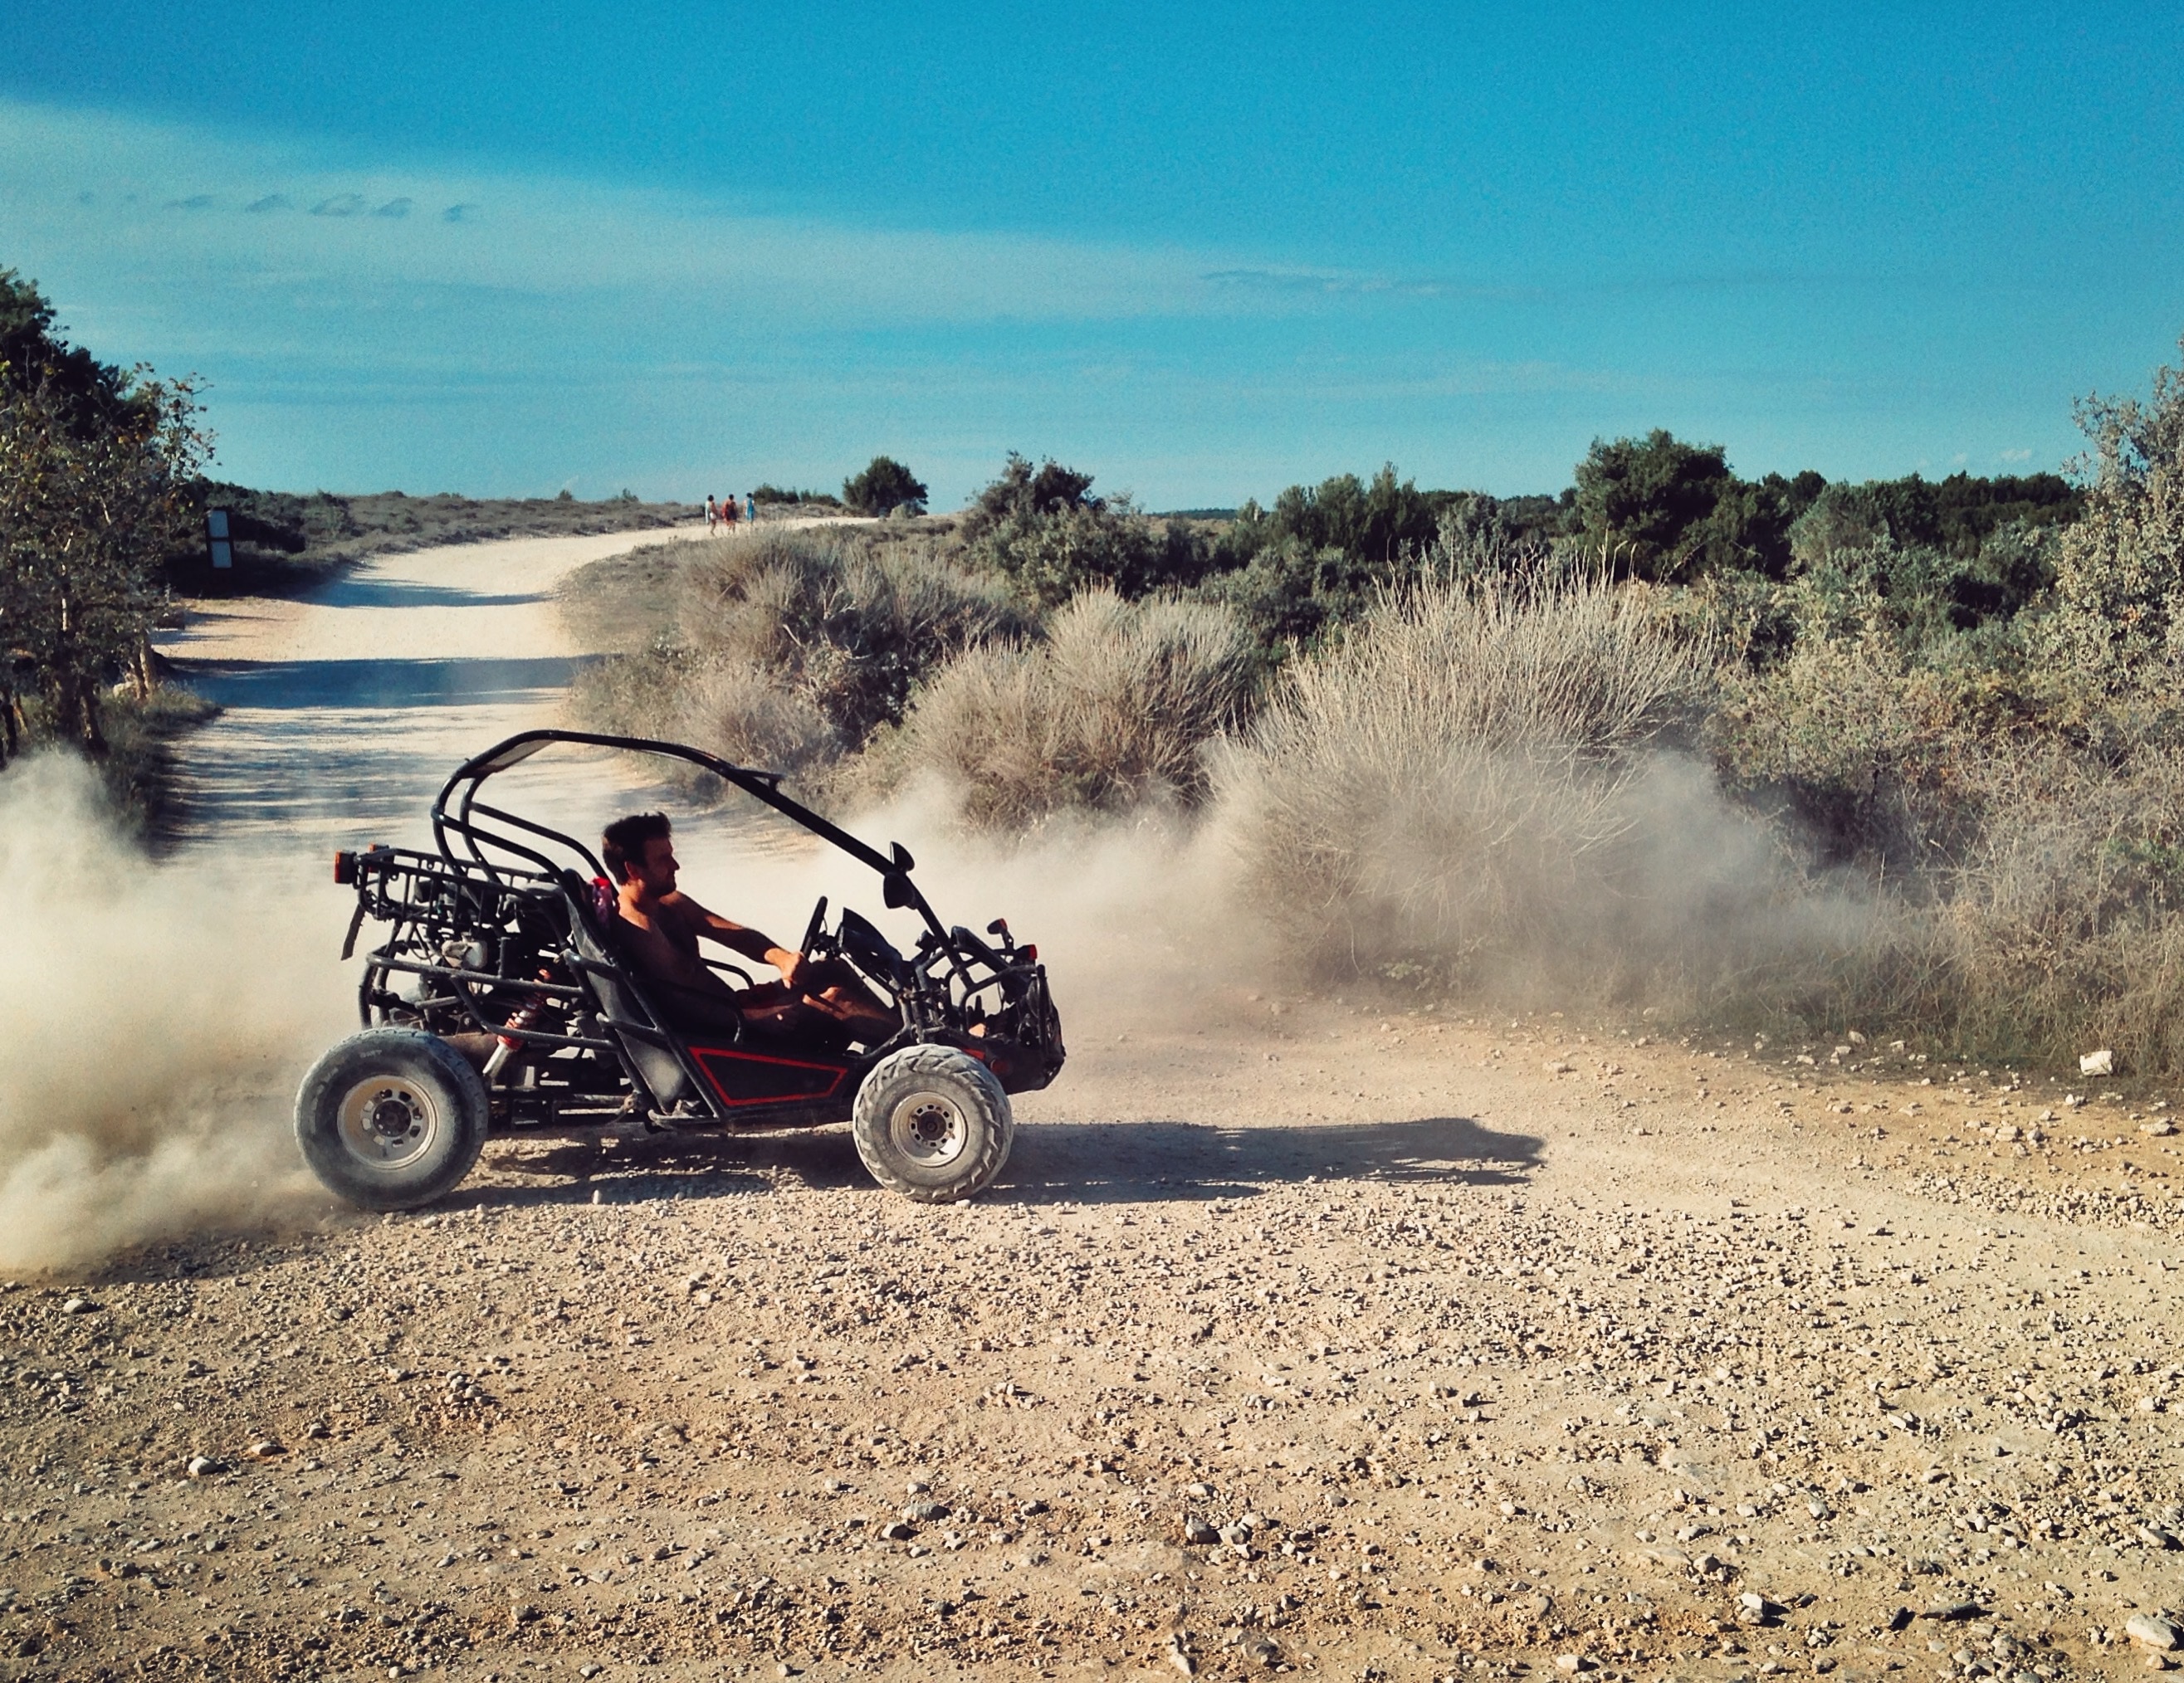
landscape, sand, driving, vehicle, motorcycle, soil, mountain bike, habitat, natural environment, aeolian landform, off roading